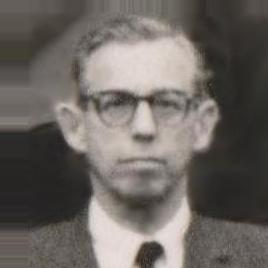
Age: 54